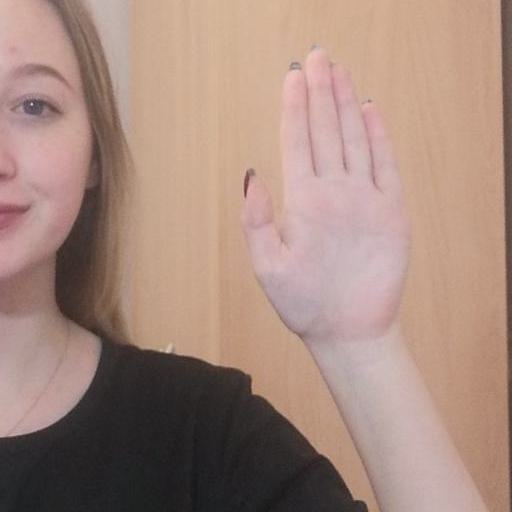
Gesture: stop